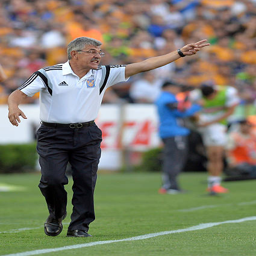
coach gives instructions during a match as part .